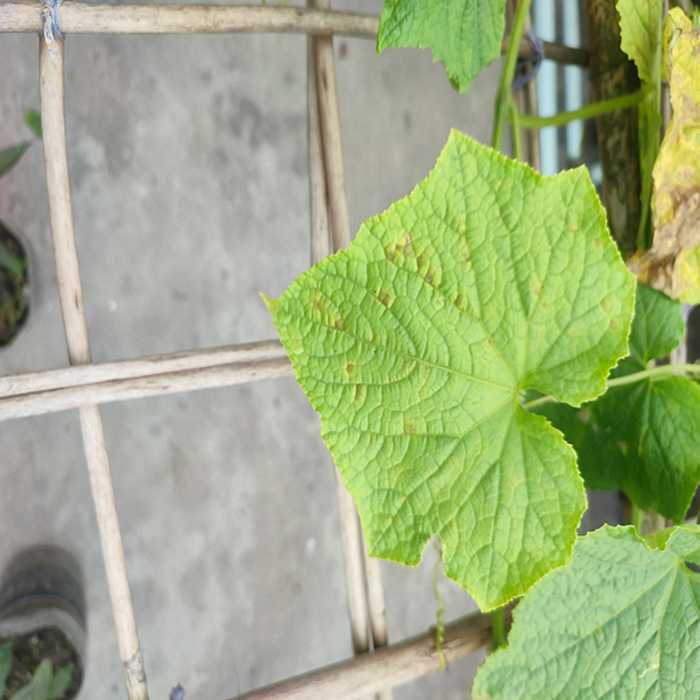
Plant: Cucumber
Label: Downy mildew